Frosinone Calcio

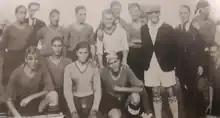
One of the first formations of the U.S. Frusinate

Experienced players such as Vincenzo Fresia, four-time champion of Italy with Pro Vercelli and former number 9 jersey in the national team were lined up in the latter's row. Who served as a lieutenant in Frosinone in the "59th Infantry Regiment"